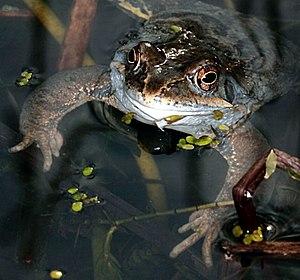
Va je ne sais où, rapporte je ne sais quoi est un conte traditionnel russe. Il a été recensé en plusieurs versions par Alexandre Afanassiev dans ses Contes populaires russes. On en a recensé 76 variantes russes, 8 variantes ukrainiennes, 7 biélorusses. Il est associé à la rubrique AT 465 de la classification Aarne-Thompson. On y rencontre notamment l'énigmatique personnage du serviteur invisible Chmat-Razoum.